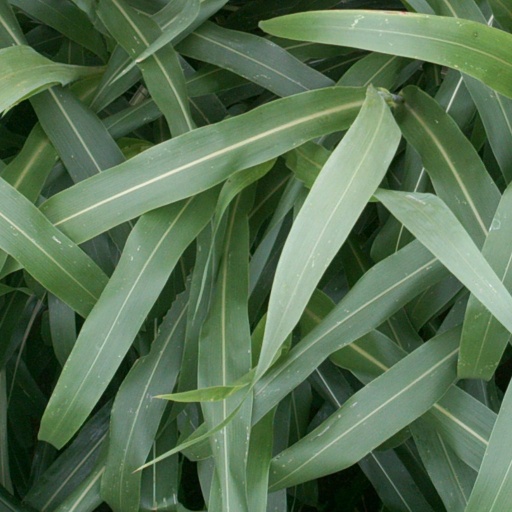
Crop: sorghum